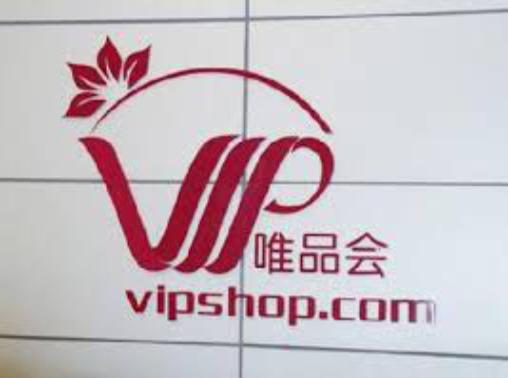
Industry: Necessities